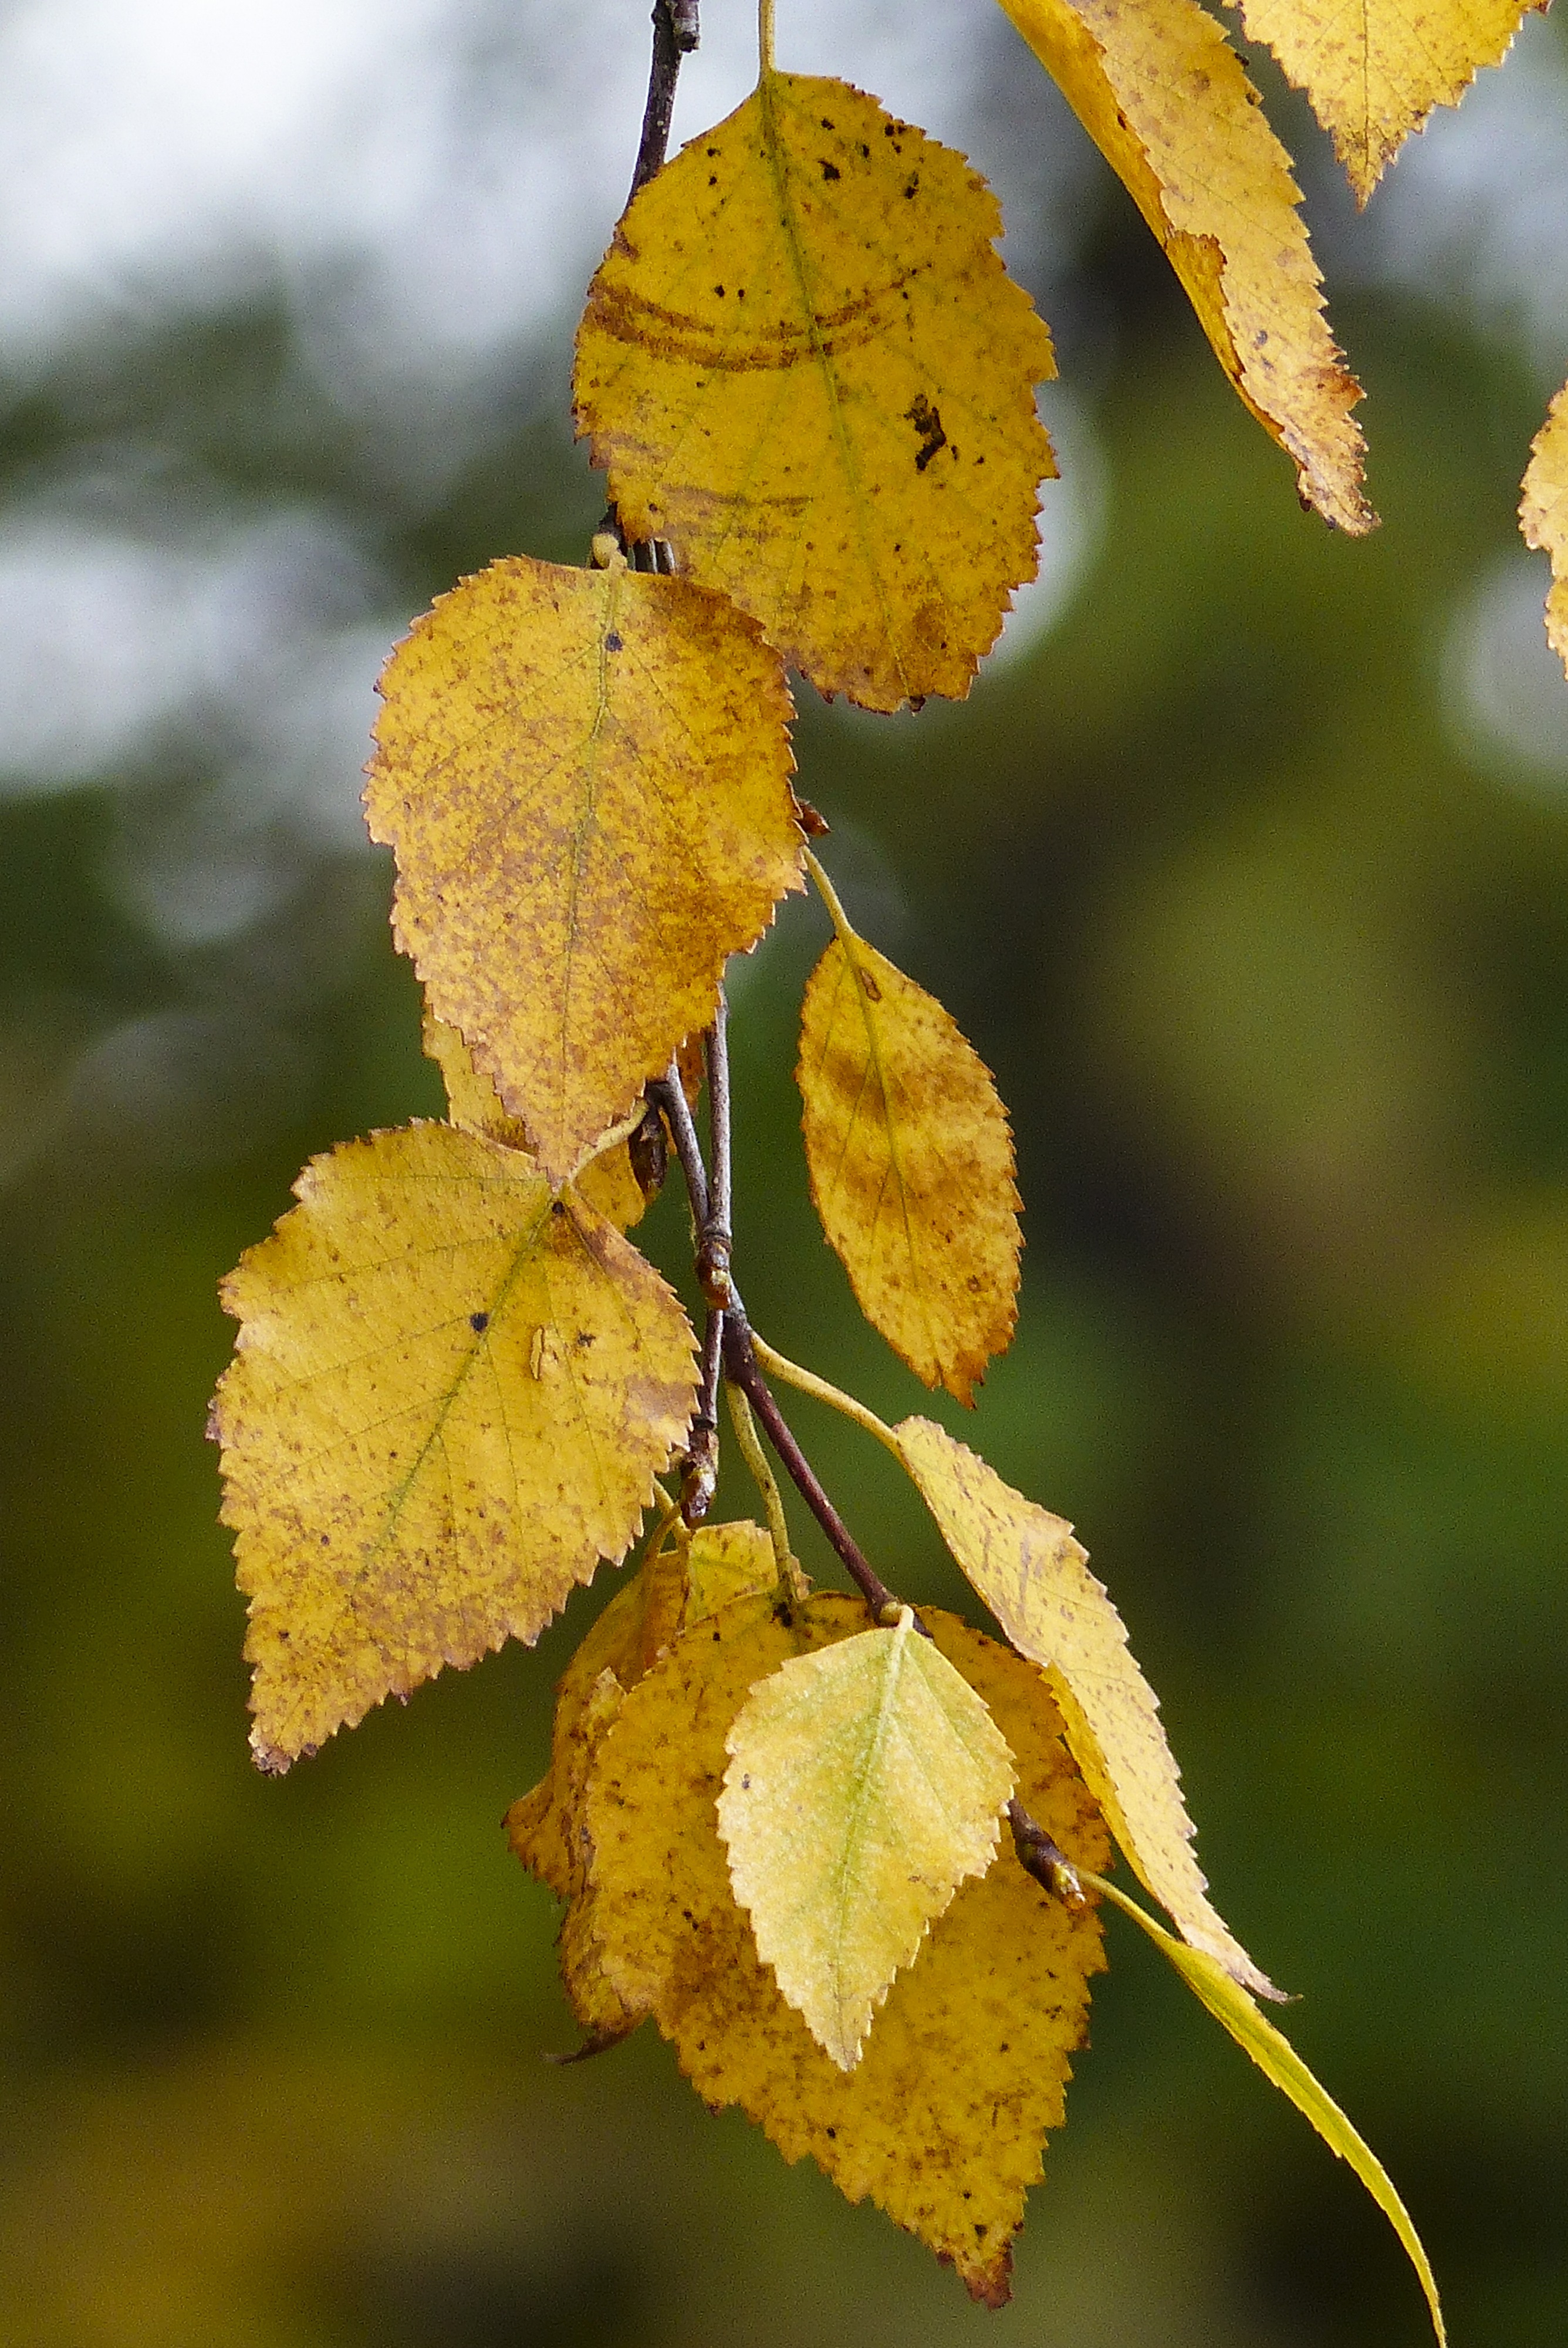
tree, nature, branch, plant, sunlight, leaf, fall, flower, foliage, produce, birch, autumn, botany, yellow, flora, season, close up, leaves, outdoors, shrub, deciduous, macro photography, flowering plant, maidenhair tree, plant stem, woody plant, land plant